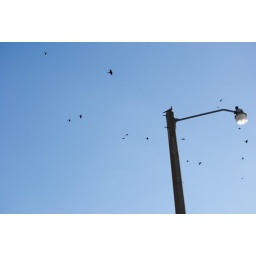
birds flying around